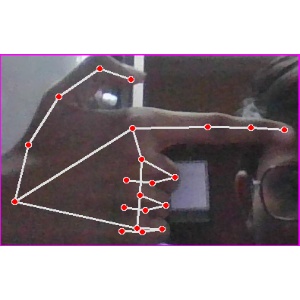
अक्षर: ब